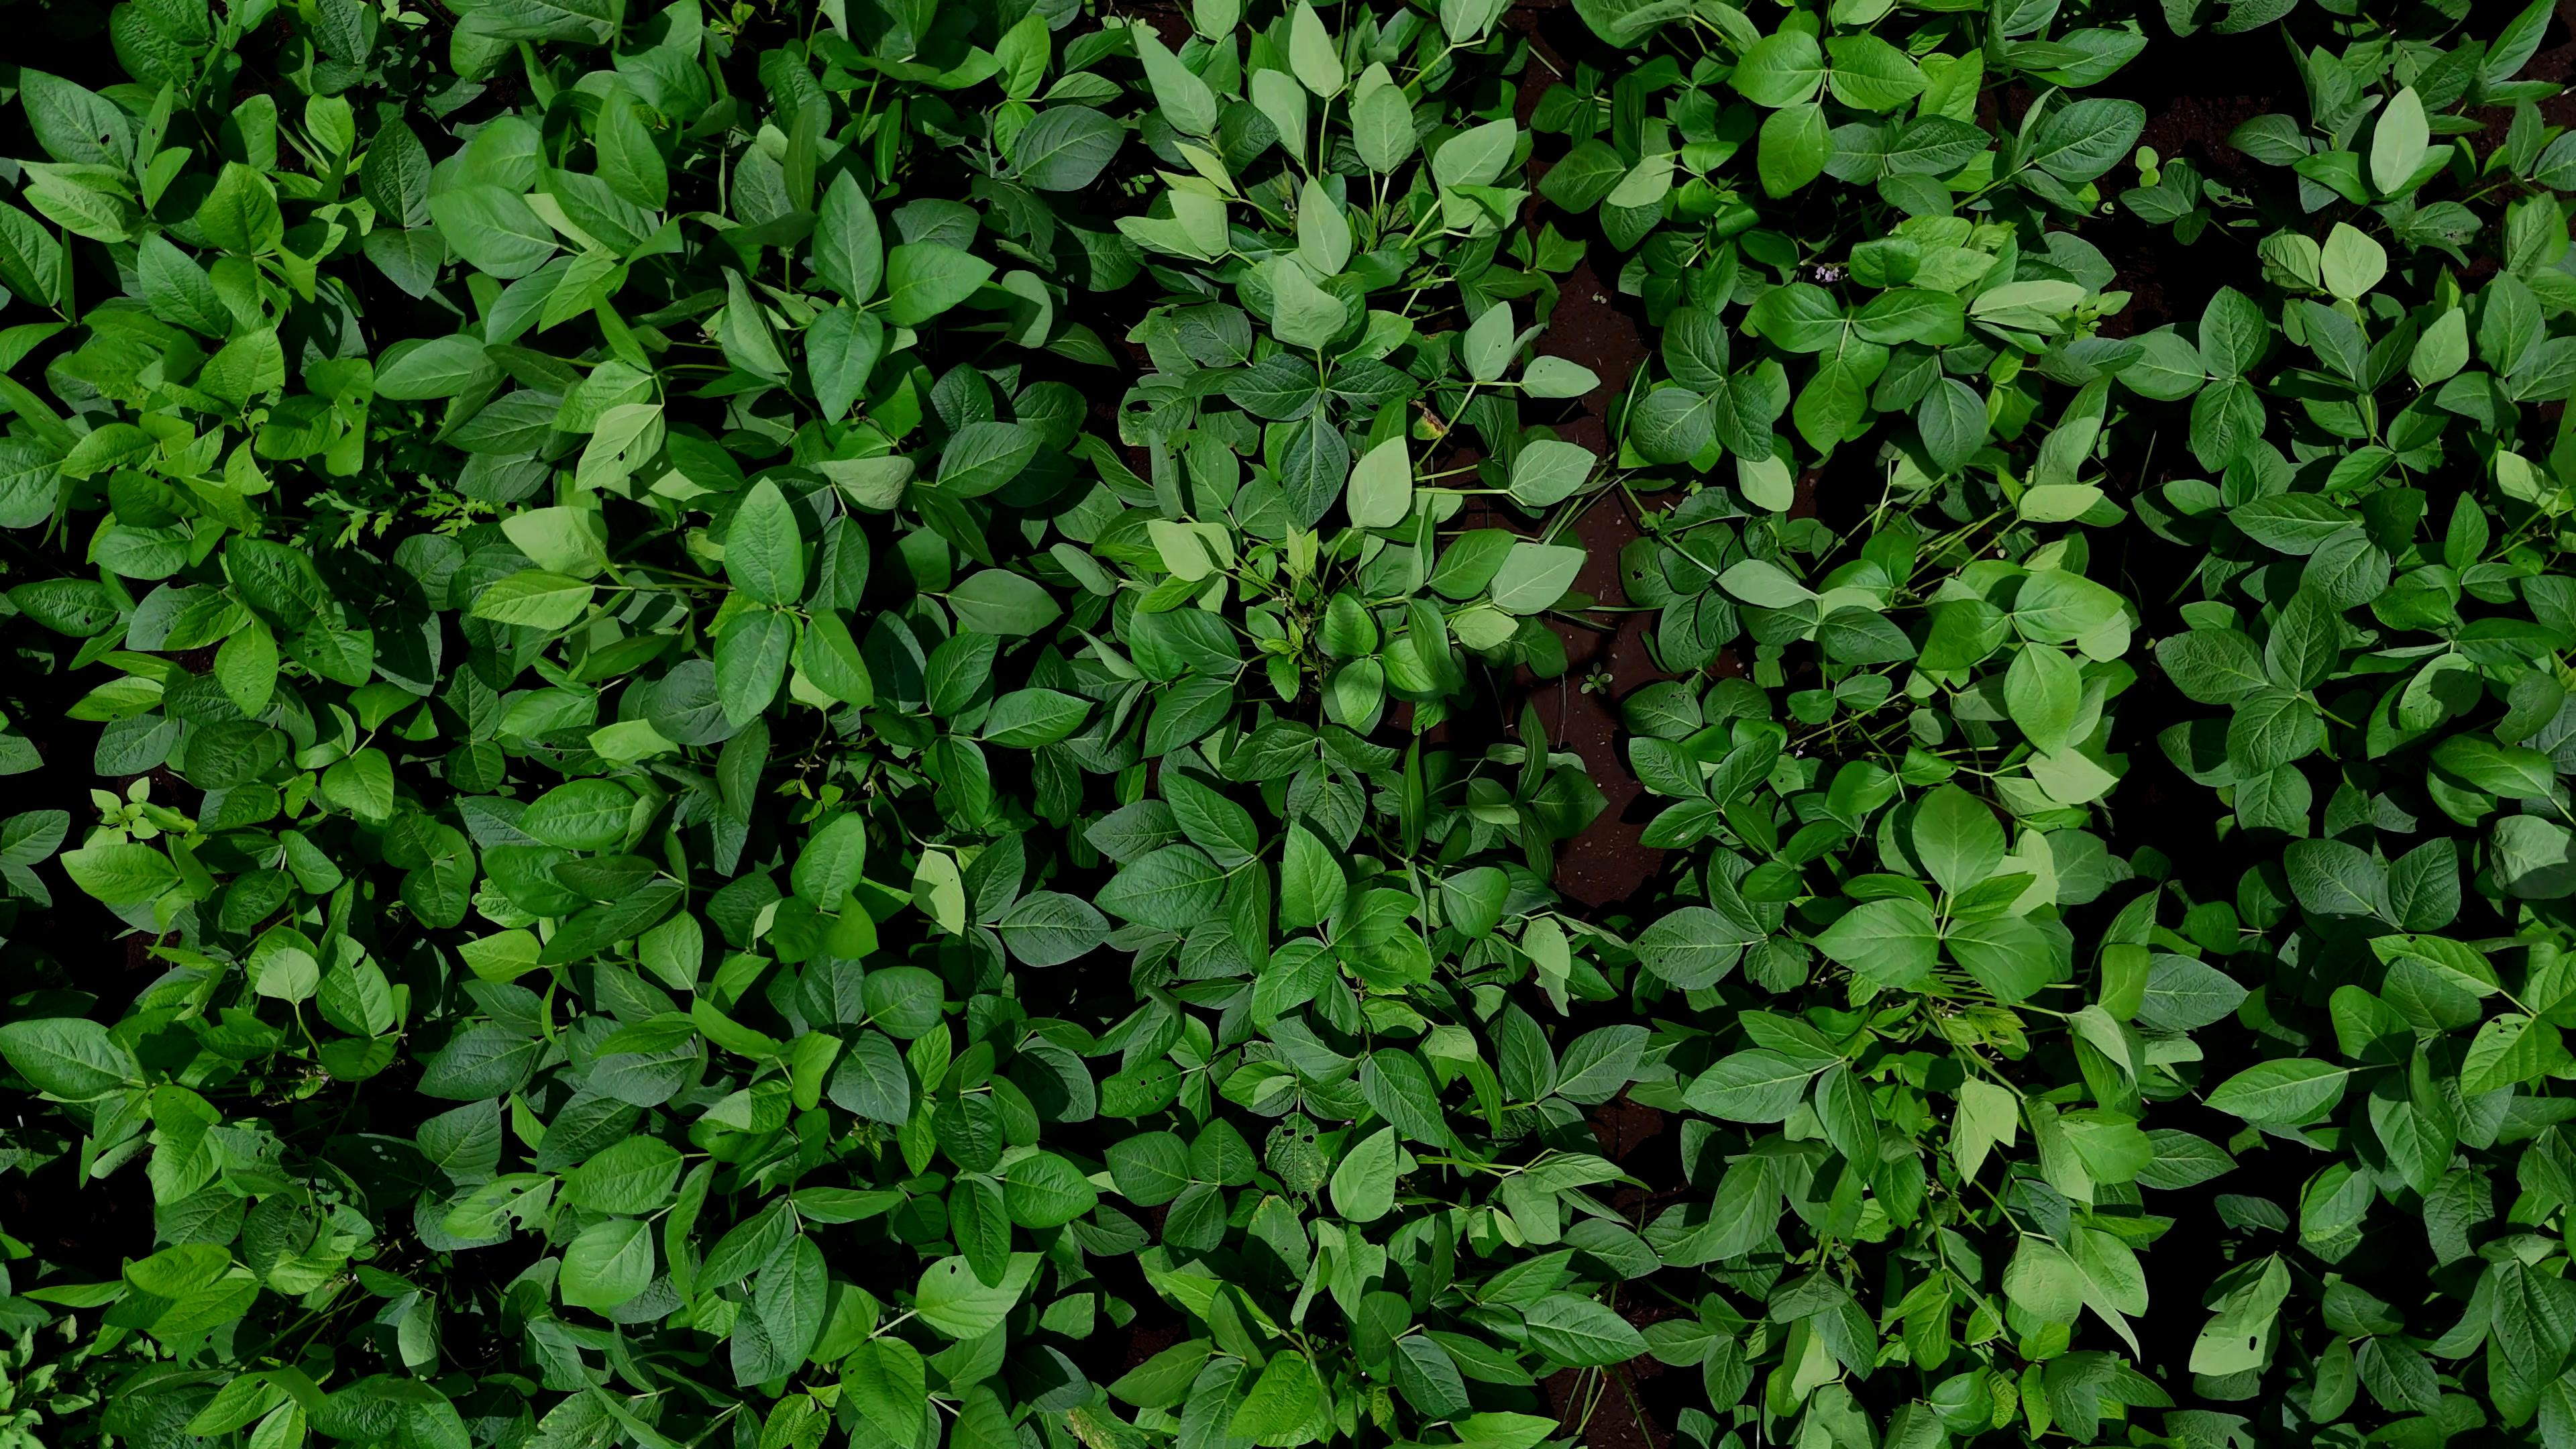
Label: Healthy